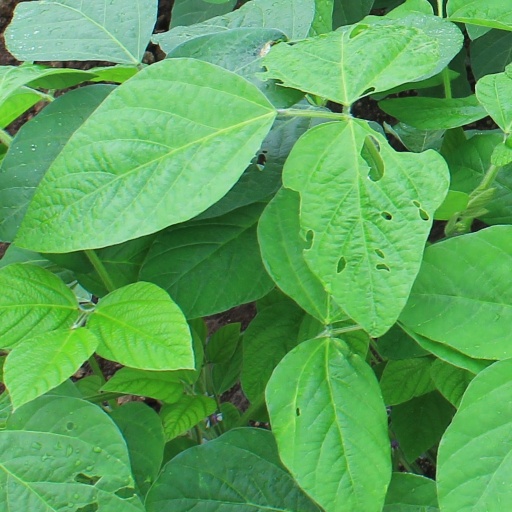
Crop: soybean